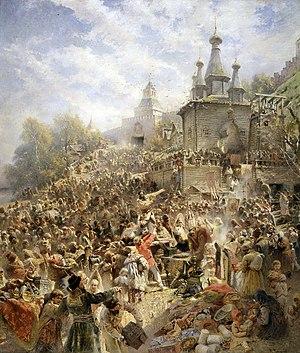
Nijni Novgorod ou Nijni-Novgorod est une des principales villes de Russie. Elle est située dans la partie centrale de la Russie européenne au confluent de la Volga et de l'Oka, à 402 km à l'est-nord-est de la capitale du pays Moscou. Sa population s'élève à 1 266 871 habitants en 2016, ce qui en fait la cinquième agglomération de Russie. La ville est la capitale de l'oblast de Nijni Novgorod, du district fédéral de la Volga et le centre économique de la région économique de Volga-Viatka.
1612 est une année bissextile commençant un dimanche.